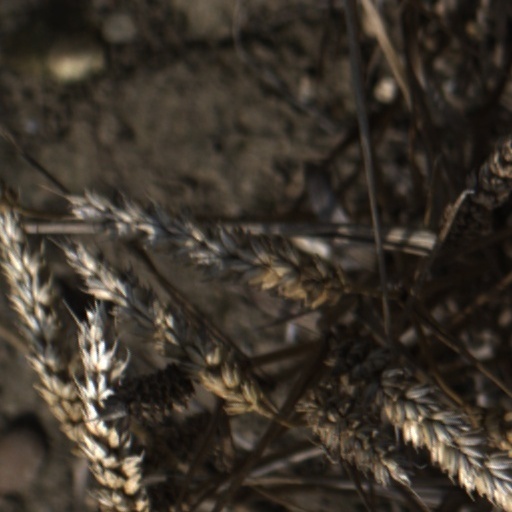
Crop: wheat